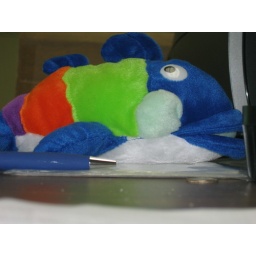
my attempt at being artsy. this is a FISH! fish that I have on my desk in my office.